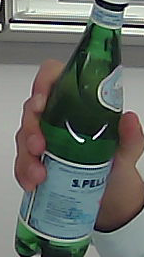
Product: sanpellegrino_water